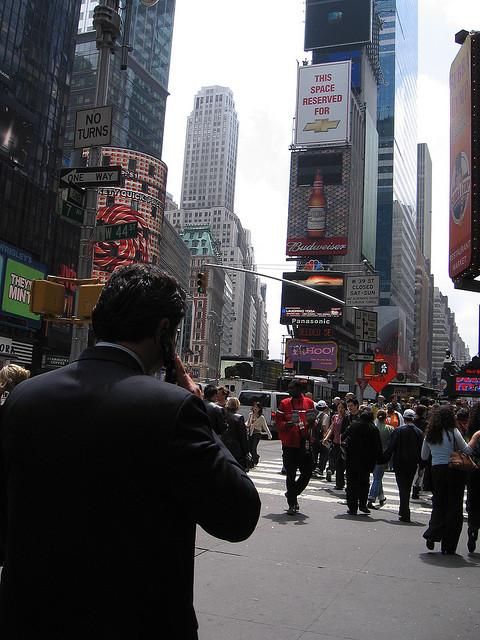
A man that is standing up with a cellphone.